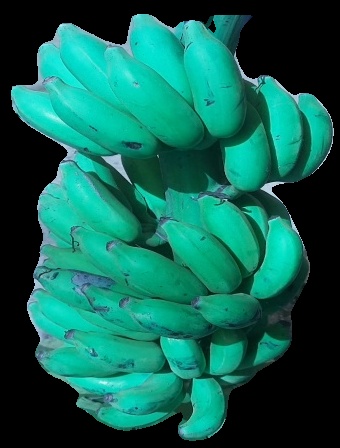
Variety: elakki-bale
Grade: grade3